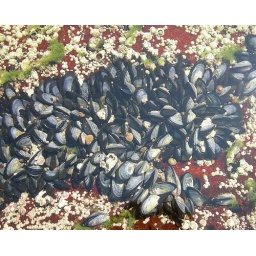
Shells in water between the rocks at Pemaquid.